Taylor Swift masters dispute

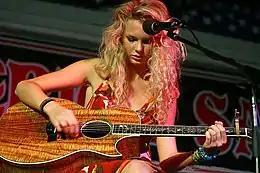
In 2005, 15-year-old Taylor Swift signed a record deal with Big Machine Records that gave the label ownership of the masters of her first six studio albums.

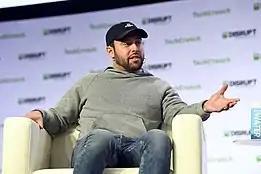
Scooter Braun's 2019 purchase of Big Machine included those masters, which he sold to Shamrock Holdings the following year.

In June 2019, a controversial dispute emerged between the American singer-songwriter Taylor Swift and her former record label, Big Machine Records, its founder Scott Borchetta, and its new owner Scooter Braun over the ownership of the masters of her first six studio albums. The private equity firm Shamrock Holdings acquired the masters in 2020, whereupon Swift re-recorded and released four of the albums from 2021 to 2023 to exert control over her music catalog. The dispute drew widespread media coverage and provoked discourse in the entertainment industry. Ultimately, Swift acquired the masters from Shamrock in 2025.